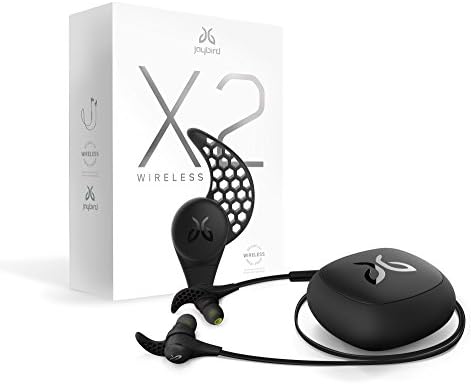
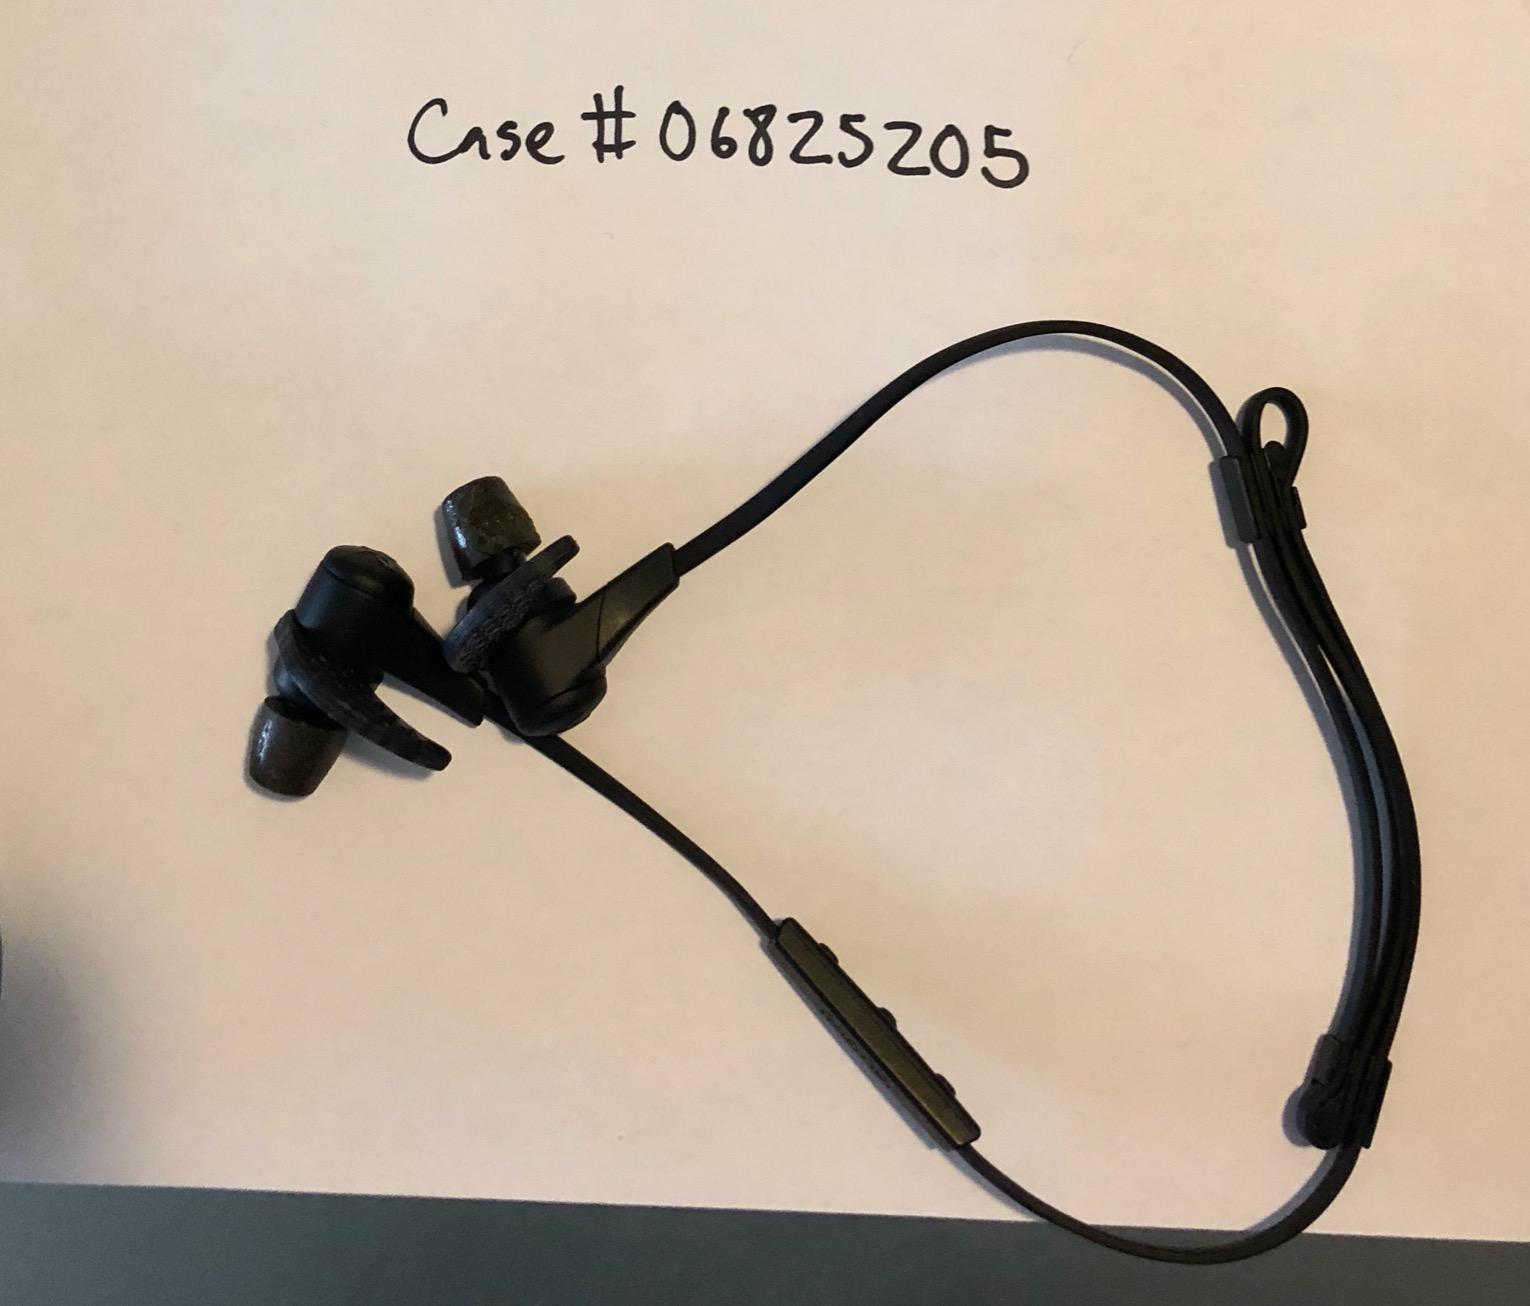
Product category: headphones
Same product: yes